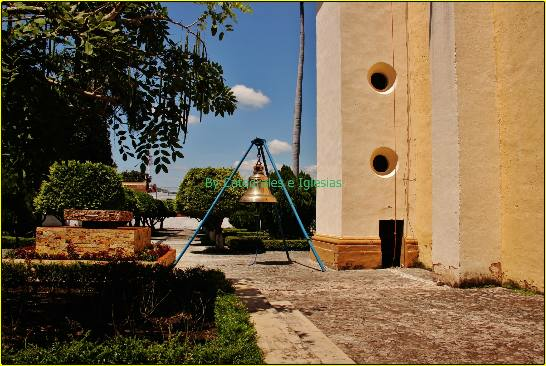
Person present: No